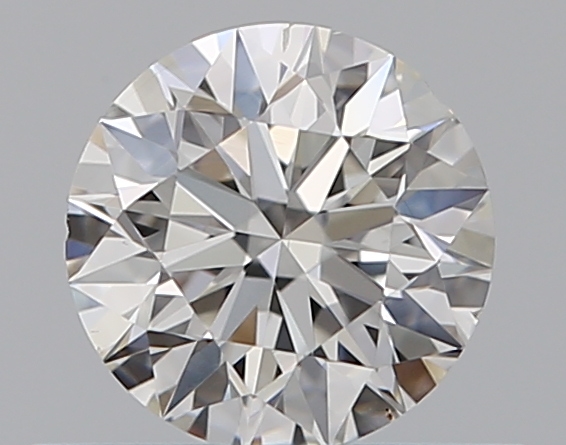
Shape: round
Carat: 0.5
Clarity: SI1
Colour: G
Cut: EX
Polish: EX
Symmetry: EX
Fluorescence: N
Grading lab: GIA
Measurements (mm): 5.05 x 5.08 x 3.18